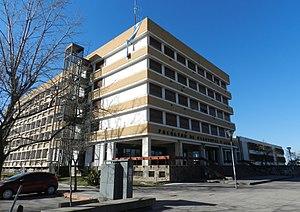
La province de Mendoza est une province de l'Argentine située à l'ouest du pays. Elle est limitrophe de la province de San Juan au nord, de San Luis à l'est, de La Pampa et Neuquén au sud et du Chili à l'ouest. Elle est typiquement une province andine. Avec les provinces de San Juan et de San Luis, la province de Mendoza fait partie de la région de Cuyo.